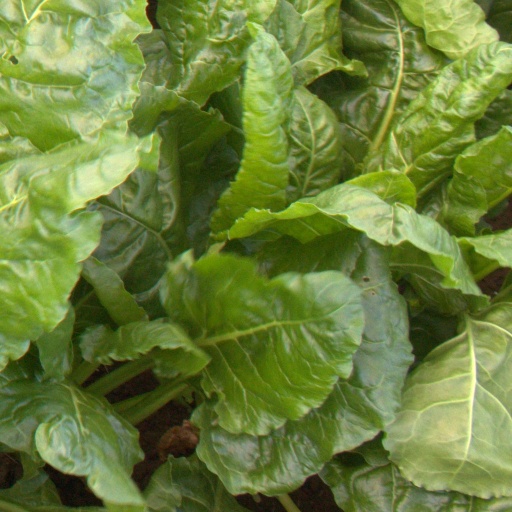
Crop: sugar beet